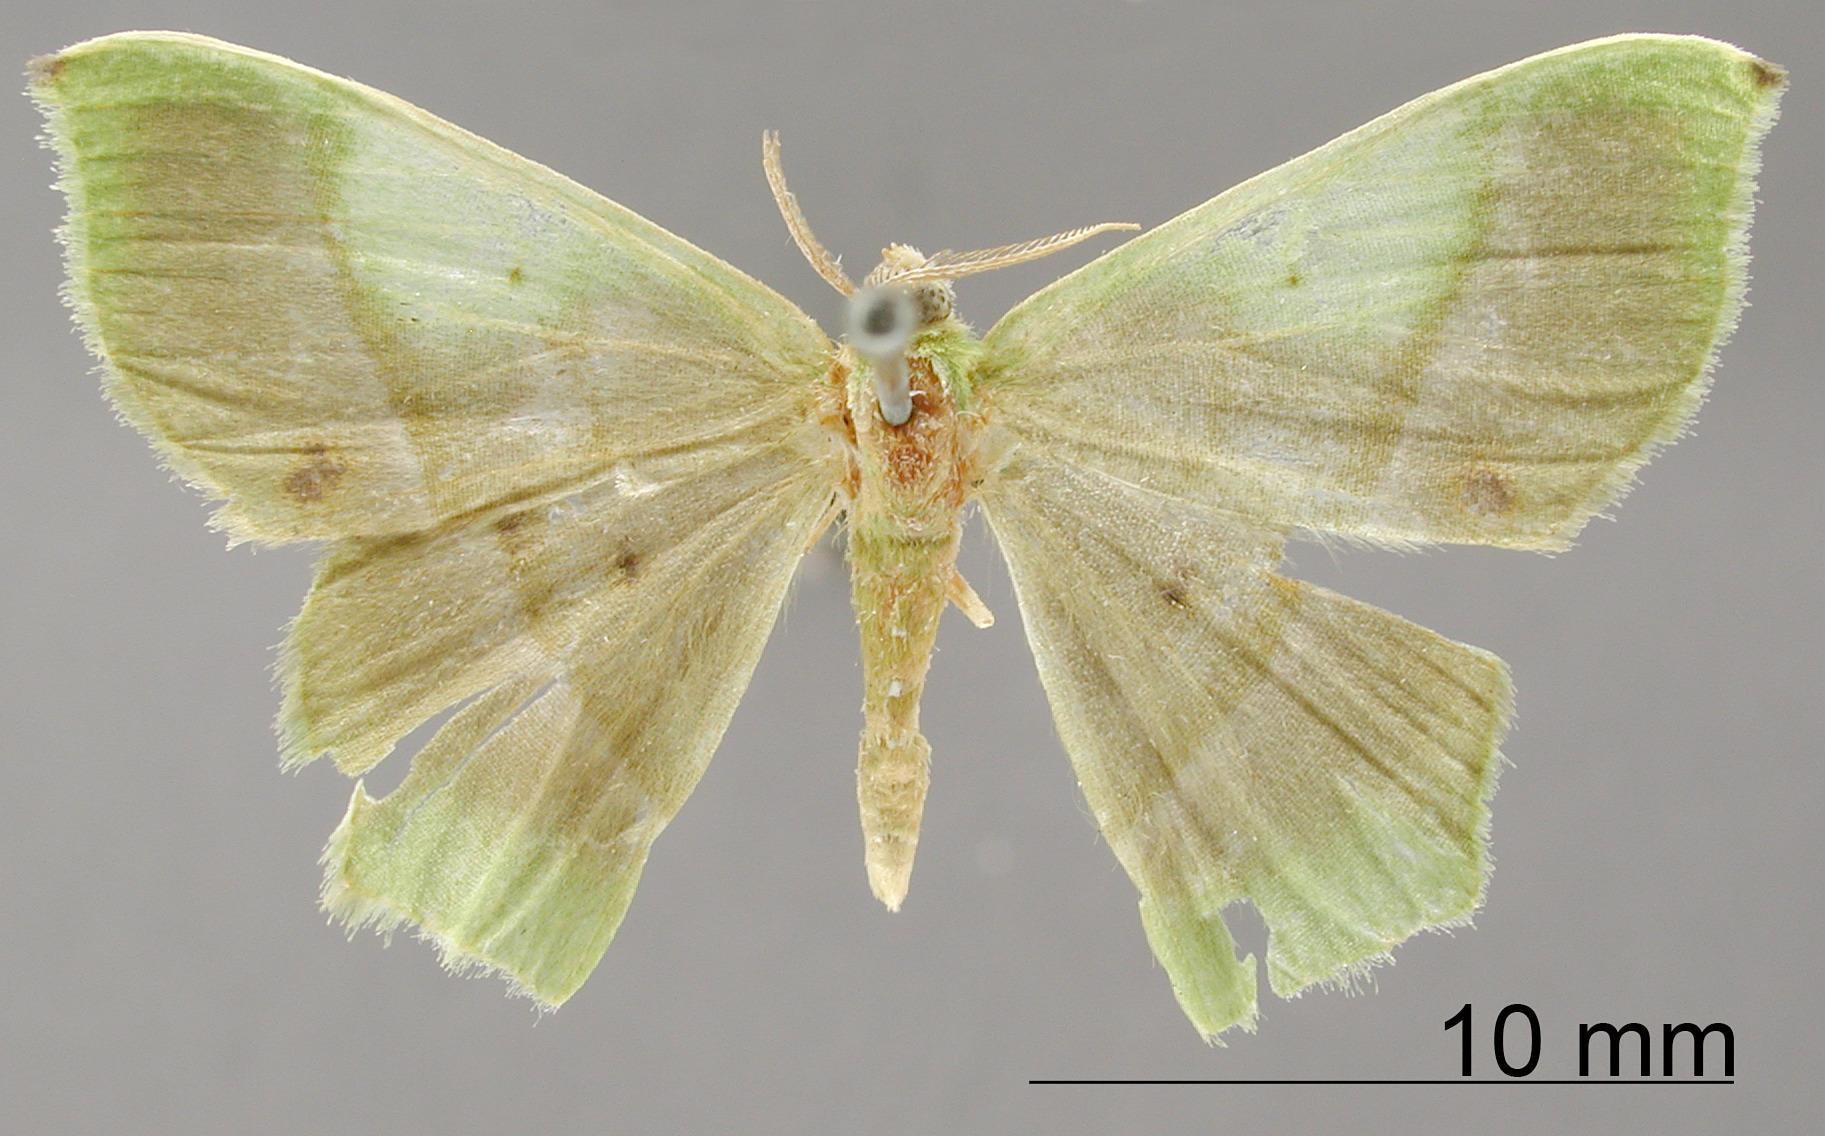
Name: Melochlora obnubilata
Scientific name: Melochlora obnubilata Warren, 1906
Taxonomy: Animalia, Arthropoda, Insecta, Lepidoptera, Geometridae, Geometrinae
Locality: St. Jean, Maroni, St. Laurant du Maroni, French Guiana
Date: Jul 1904